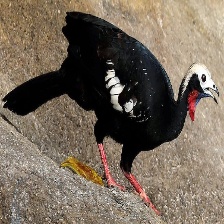
Species: BLUE THROATED PIPING GUAN
Scientific name: PIPILE CUMANENSIS